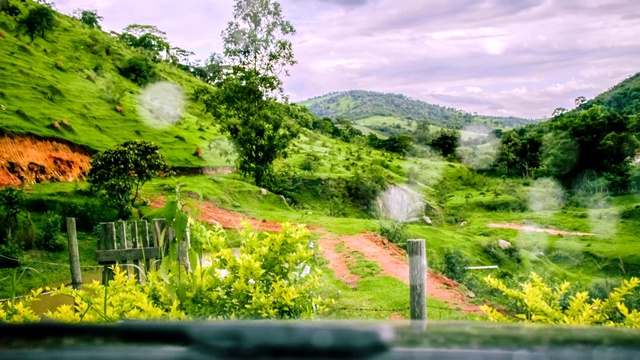
Fire: no
Smoke: no